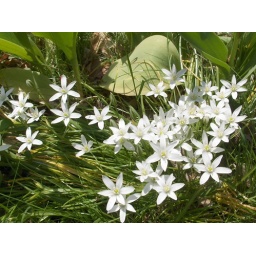
Pretty little white flowers in the garden. May 2009.